Caltrop

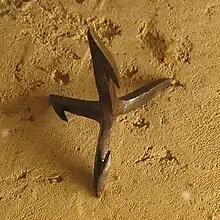
Roman caltrop at the Westphalian Museum of Archeology (German: Westfälisches Museum für Archäologie), Herne, North Rhine-Westphalia, Germany

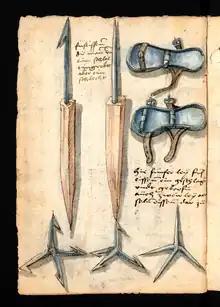
Different types of caltrops and metal soles that can be buckled underneath as a countermeasure from Codex Löffelholz, Nuremberg, 1505

A caltrop (also known as caltrap, galtrop, cheval trap, galthrap, galtrap, calthrop, jackrock or crow's foot) is an area denial weapon made up of usually four, but possibly more, sharp nails or spines arranged in such a manner that one of them always points upward from a stable base (for example, a tetrahedron). Historically, caltrops were part of defences that served to slow the advance of troops, especially horses, chariots, and war elephants, and were particularly effective against the soft feet of camels. In modern times, caltrops are effective when used against wheeled vehicles with pneumatic tires.